Undercut (manufacturing)

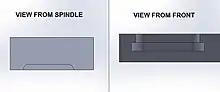
Top and Front view of a milled undercut slot

In milling the spindle is where a cutting tool is mounted. In some situations material must be cut from a direction where the feature can not be seen from the perspective of the spindle and requires special tooling to reach behind the visible material.